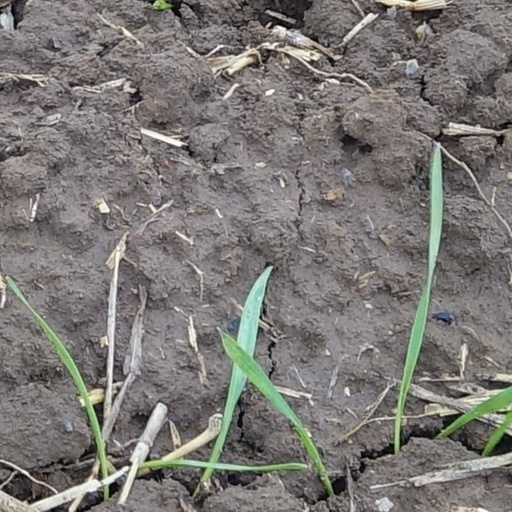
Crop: wheat